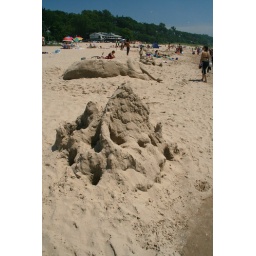
Sand sculptures at a sand sculpture building competition at the beach in Grand Haven.